Asterix and the Power of the Gods

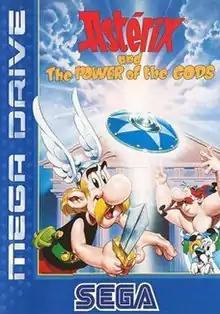
Cover art

Asterix and the Power of the Gods is a 1995 platform game for the Sega Mega Drive based on the comic book series "Asterix", most notably "Asterix and the Chieftain's Shield".